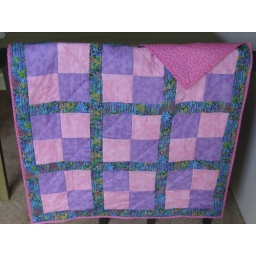
For the little girl with lots of pink in her nursery - very fun!